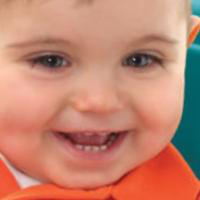
Age group: age 01-10